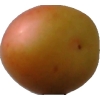
Label: cherry_wax